Earthquake engineering

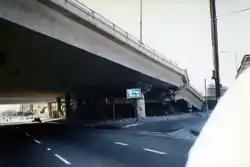
Insufficient shear reinforcement led main rebars to buckle, Northridge.

If a superstructure is not mounted on a base isolation system, its shifting on the basement should be prevented.